Video Phone (song)

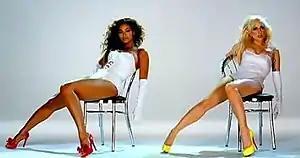
A brunette and a blonde sitting on a chair. Both of them wear white leotards and have a glove on their left hand. The brunette has dark skin and wears red heels. The blonde looks to the left and has yellow shoes on her feet. The background is white.

A music video for the extended remix of "Video Phone" was directed by Hype Williams, along with producer Cisco Newman and art director Lenny Tso. On October 15, 2009, a spokesperson for Williams confirmed to MTV, that reports of Gaga and Beyoncé working on the music video together were true. It was shot at Brooklyn's Greenpoint neighborhood, under tight security. The artists were reported to be wearing fashionable dresses, with Knowles in "a feathered dress" and Gaga sporting "something wild". In an interview with New York's Z100 radio station, Gaga further commented on her collaboration with Knowles, for the music video. She said, "When I was doing her video with her, she called me and she said, 'What do you want to do?' [...] And I'm like, 'I don't want to show up in some frickin' hair bow and be fashion Gaga in your video.' I said, 'I want to do you.' [...] I want to do my version of Beyoncé. So the whole time I was learning the choreography they were calling me "Gee"-yoncé." Later, during an interview with MTV News, she explained: